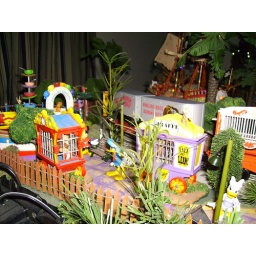
The circus train passes the animals in the kiddie zoo area. The Tea Cup ride is in the background on the left side.